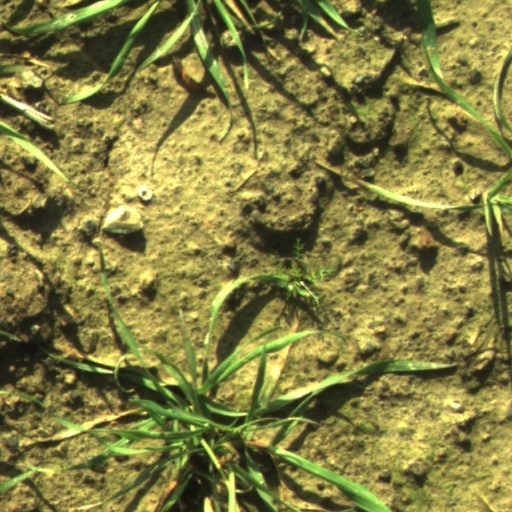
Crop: wheat